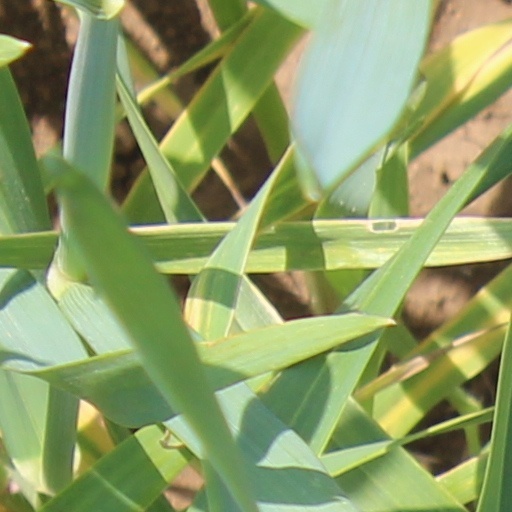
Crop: wheat